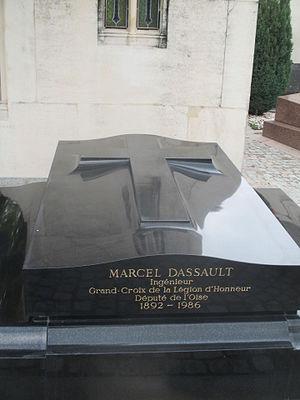
Tombe Dassault au cimetière de Passy.
Marcel Dassault, né Marcel Ferdinand Bloch le 22 janvier 1892 dans le 9ᵉ arrondissement de Paris et mort le 17 avril 1986 à Neuilly-sur-Seine, est un ingénieur, homme politique et entrepreneur français. Il est surtout connu comme une personnalité de l'aéronautique et PDG du Groupe Dassault qu'il a créé.